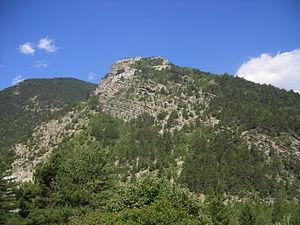
Saint-Paul-sur-Ubaye est une commune française, frontalière avec l'Italie, située dans le département des Alpes-de-Haute-Provence en région Provence-Alpes-Côte d'Azur.
Le fort de Tournoux est un ouvrage défensif de la haute vallée de l'Ubaye, construit entre 1839 et 1866. Il est situé sur les limites communales de la Condamine-Châtelard et de Saint-Paul-sur-Ubaye. Le hameau de Tournoux, situé sur un plateau dominant l'Ubaye et une voie d'accès à l'Italie par plusieurs cols, donna son nom à cette fortification. Celle-ci se trouve à environ deux mille mètres au sud du hameau, à vol d'oiseau. Elle constitue dès le milieu du XIXᵉ siècle le noyau du dispositif stratégique de la vallée de l'Ubaye.